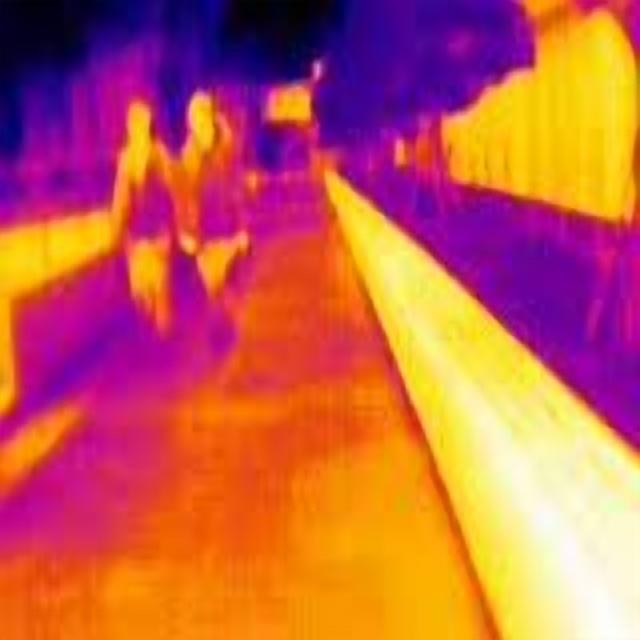
Detected objects:
label: person
label: person